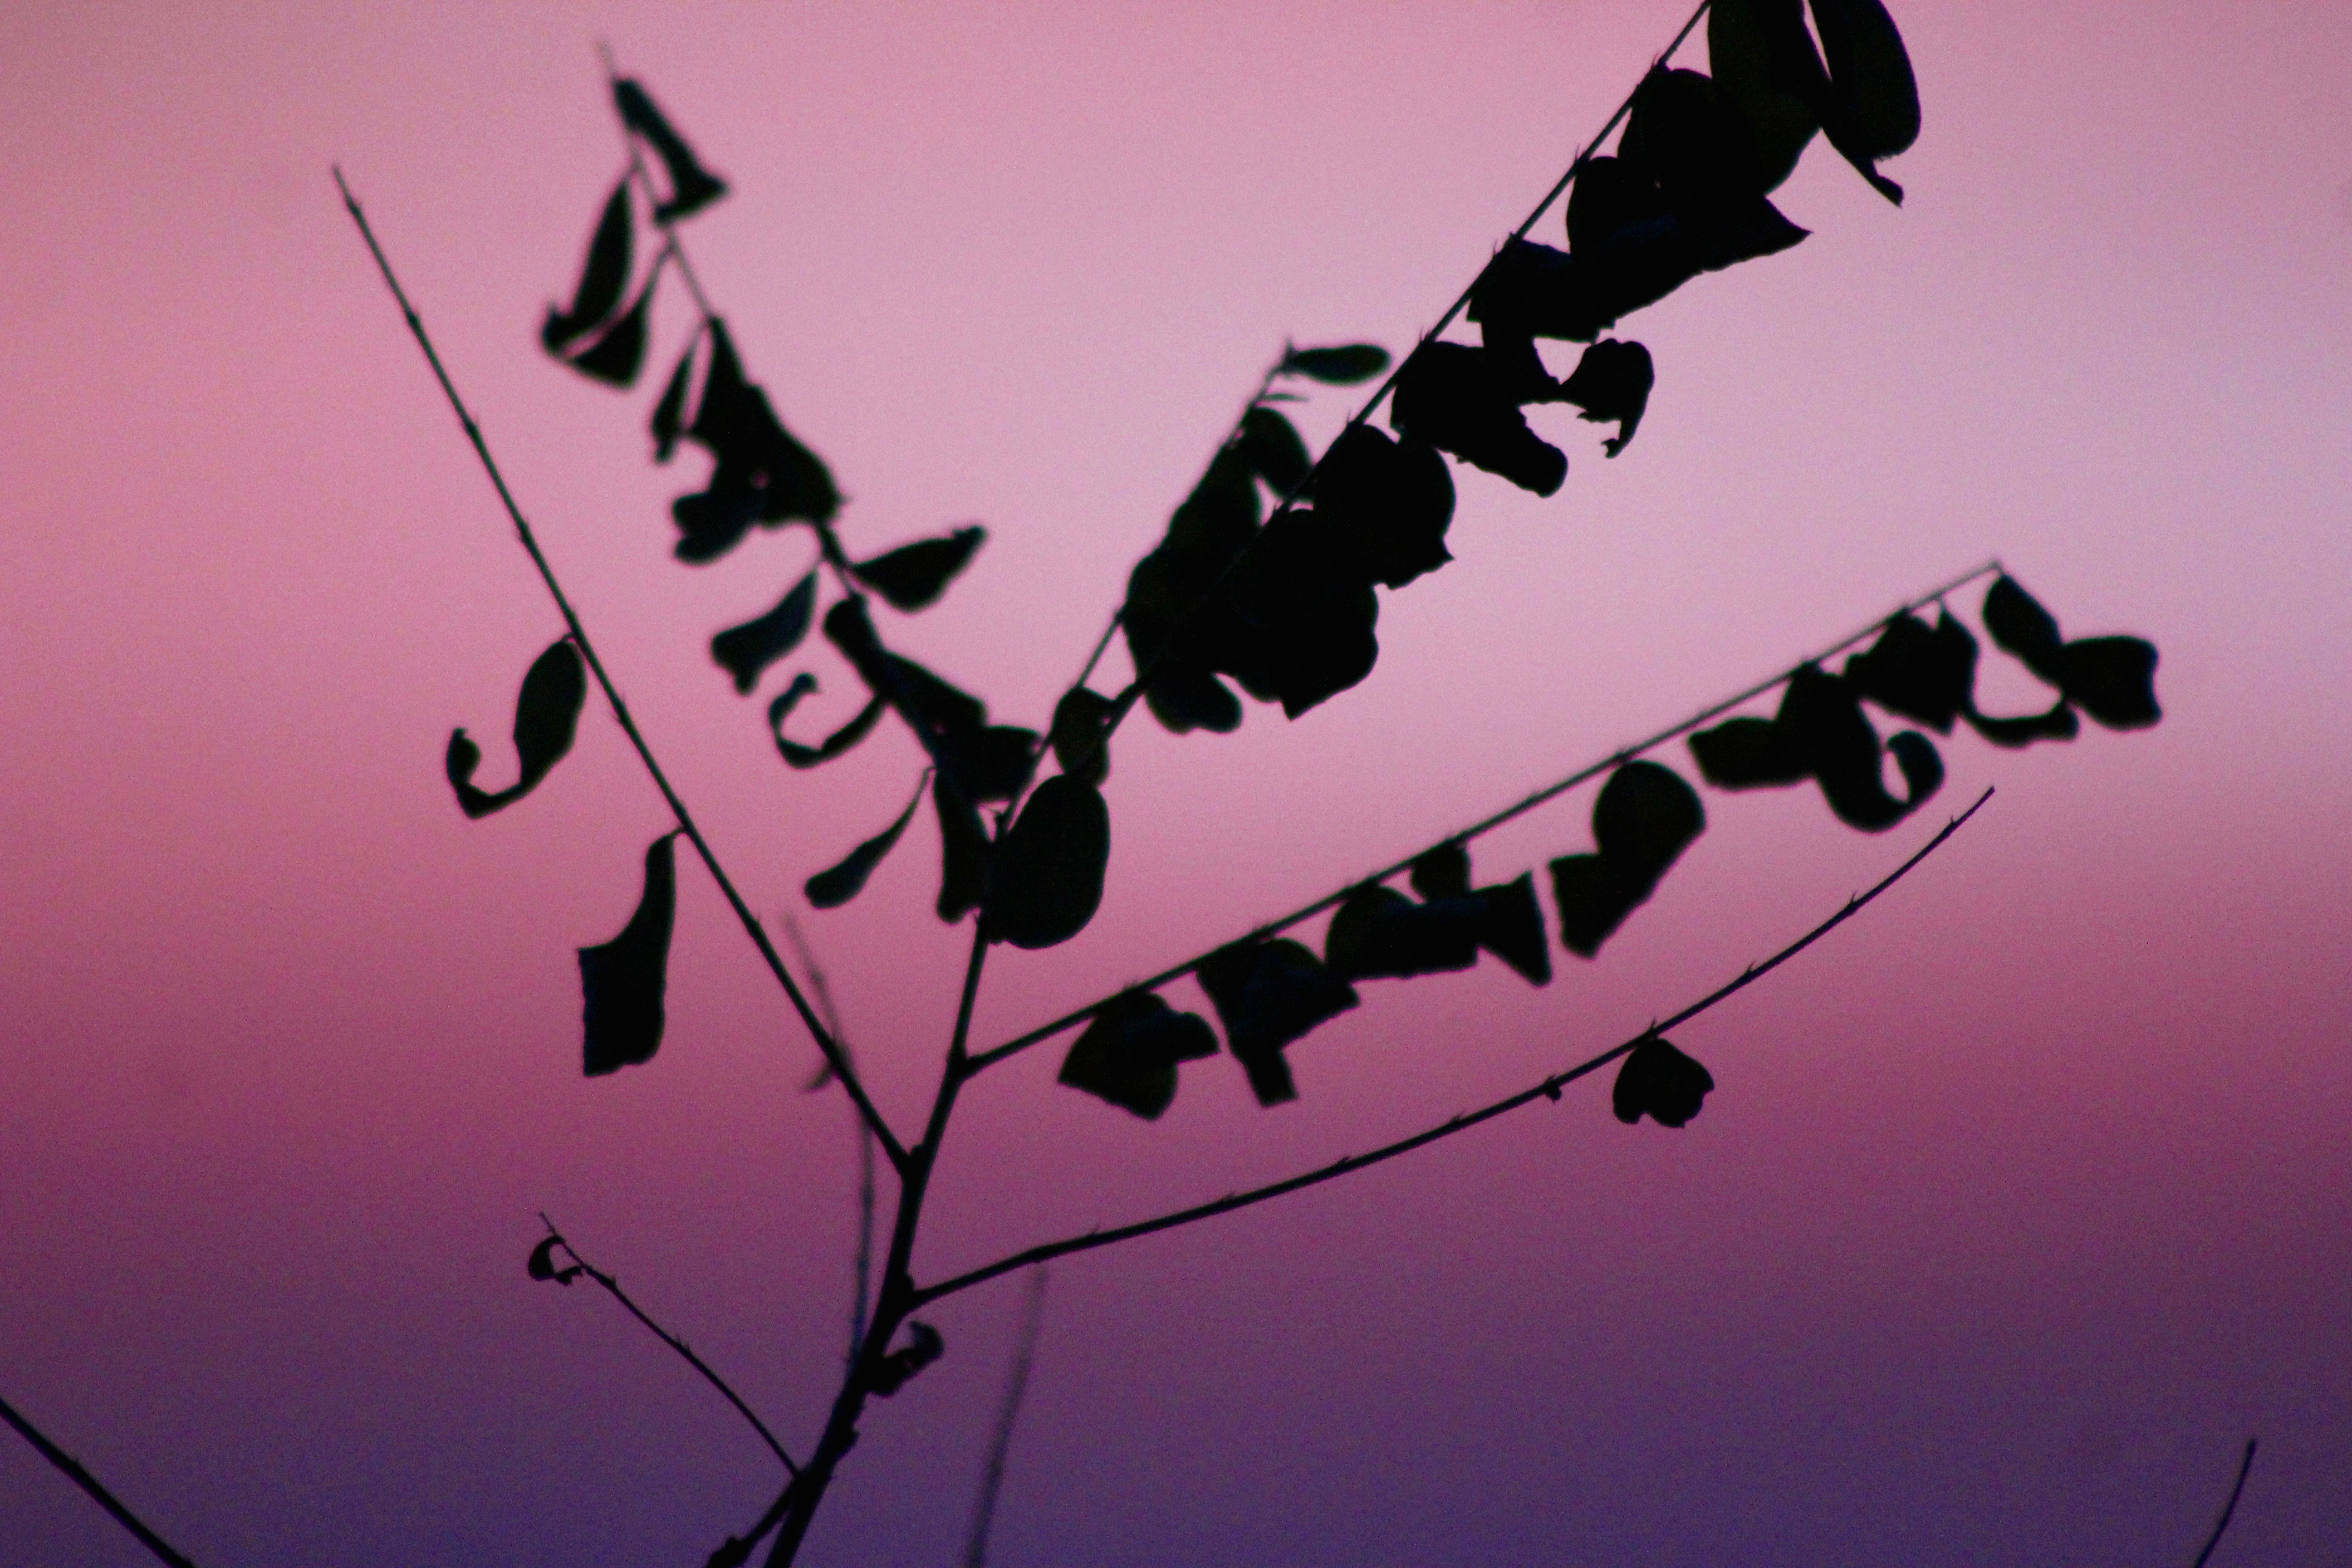
silhouette, flower, line, font, art, illustration, shape